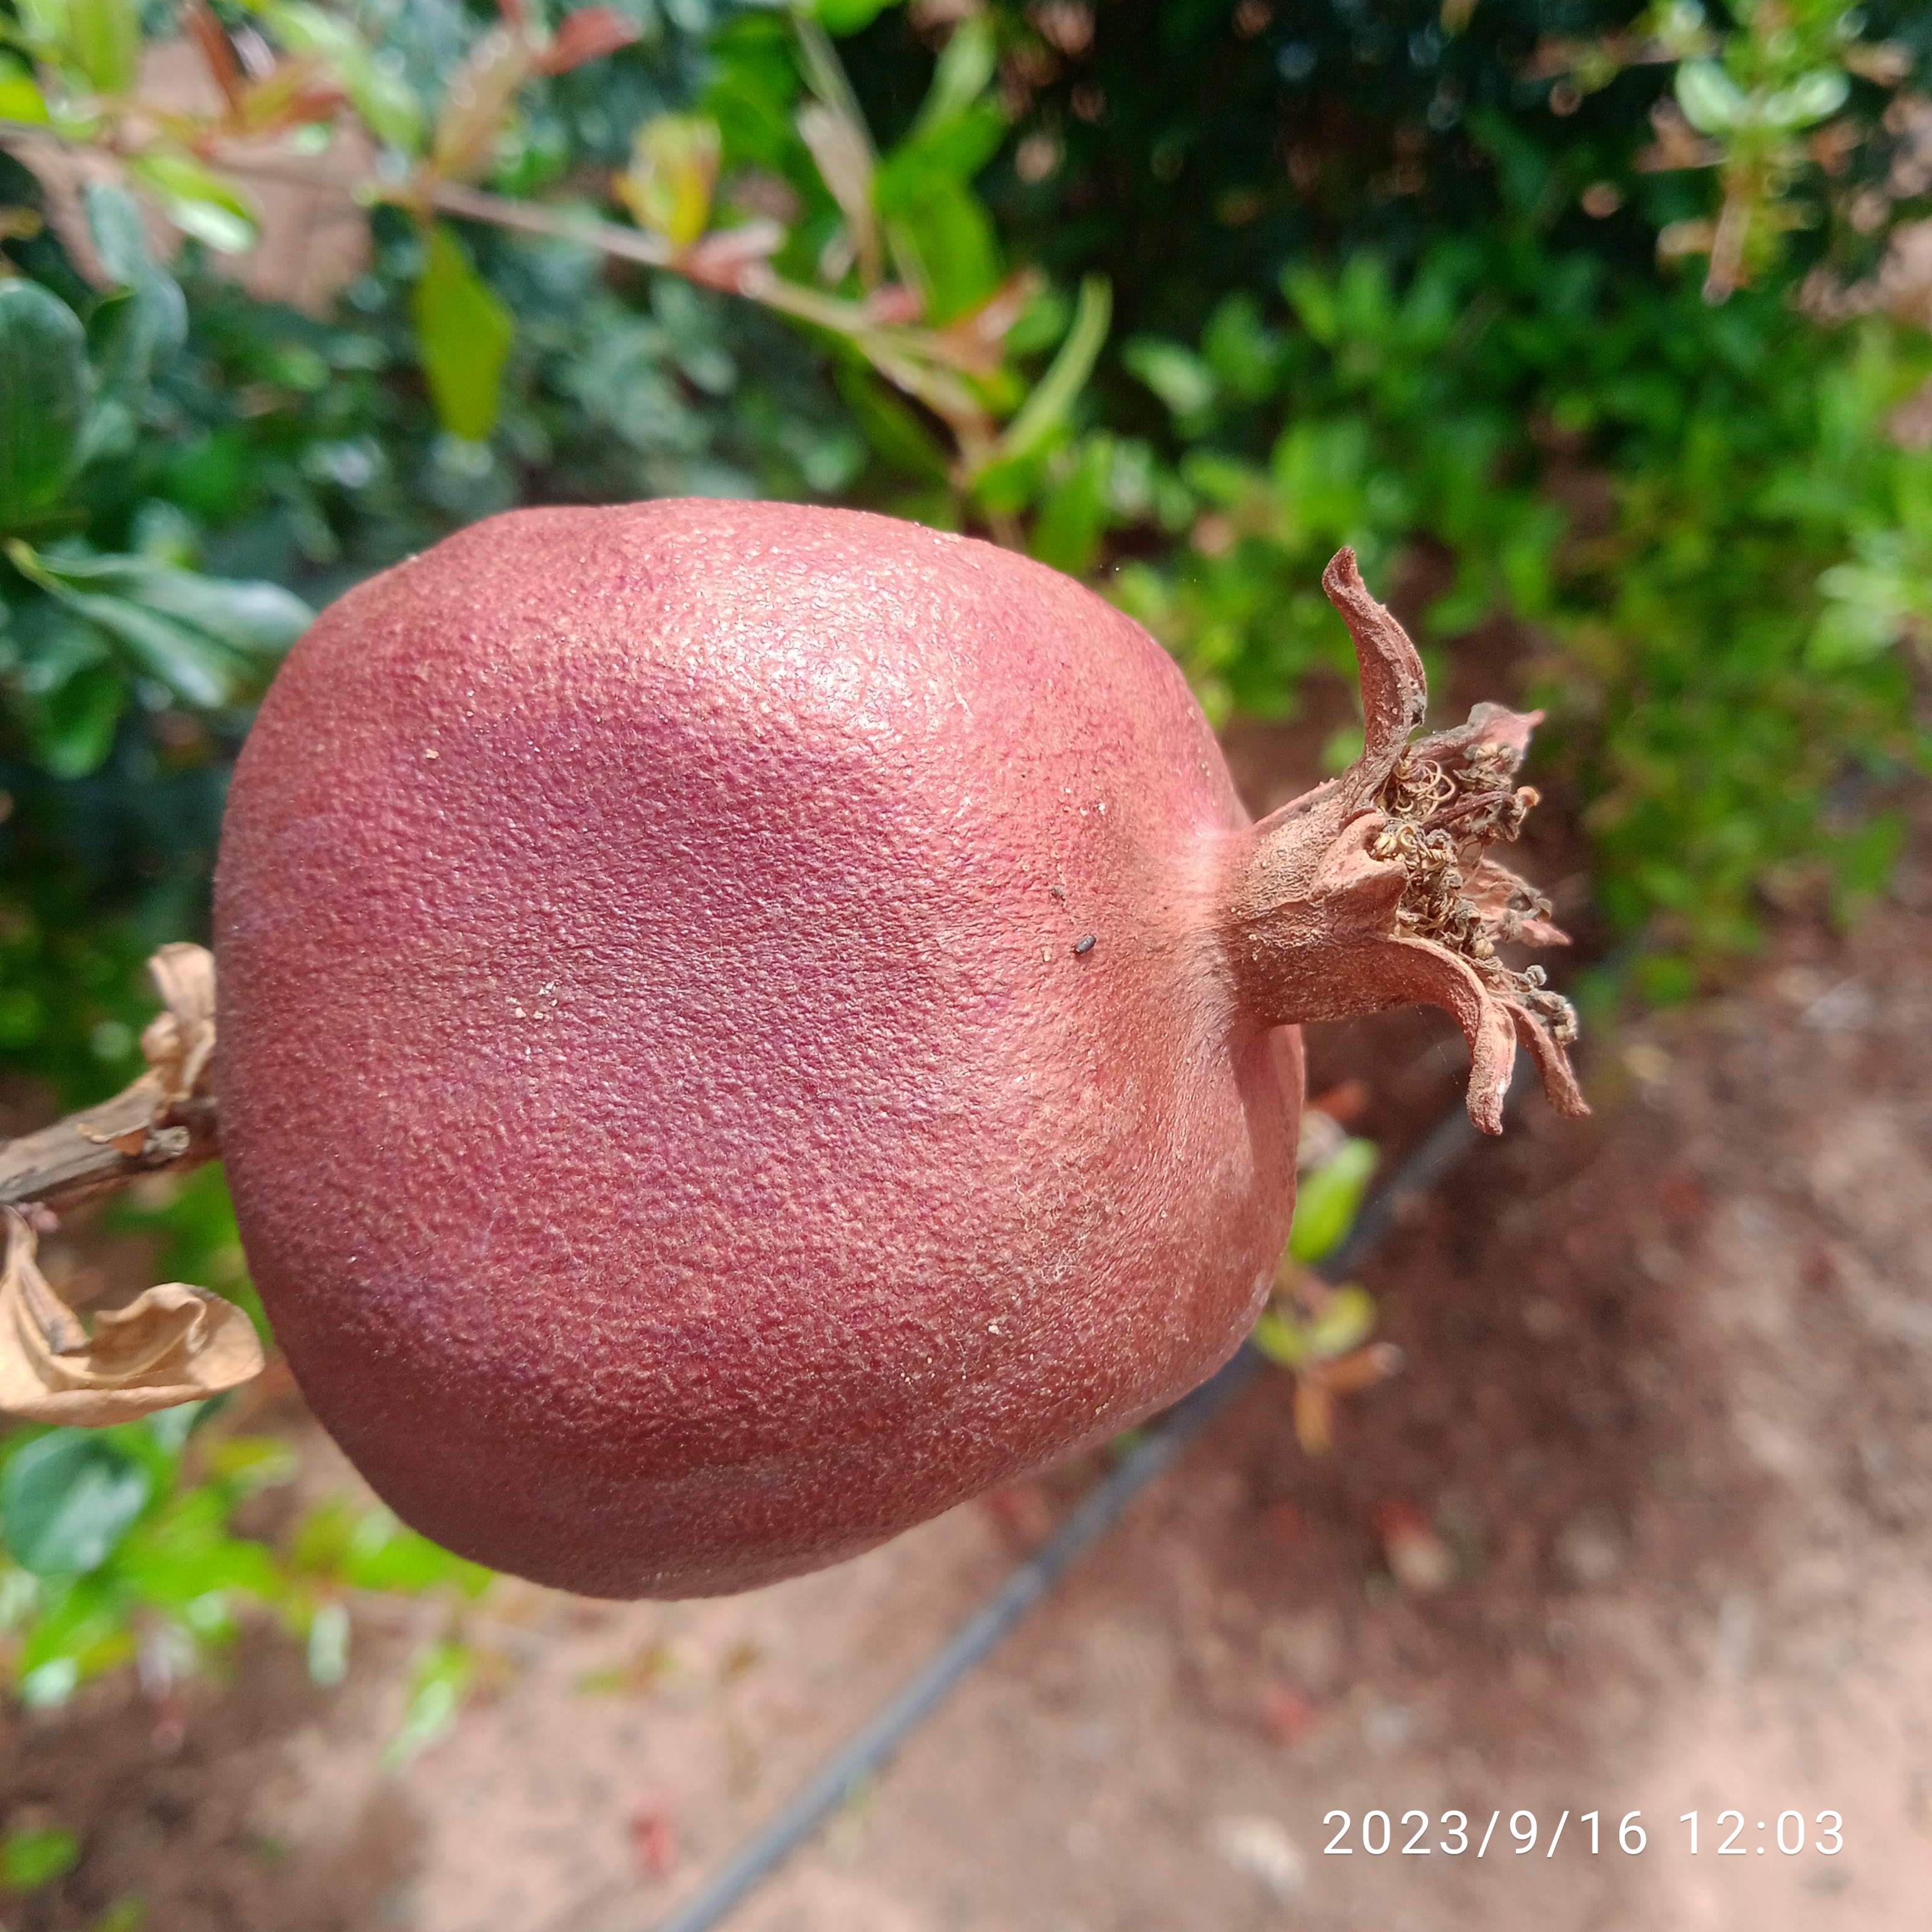
Label: Alternaria